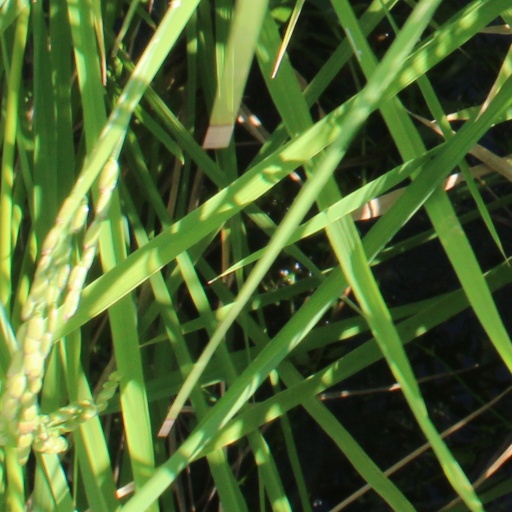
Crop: rice